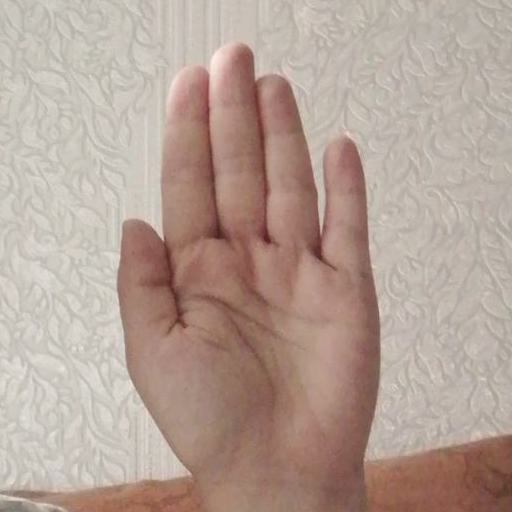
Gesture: stop